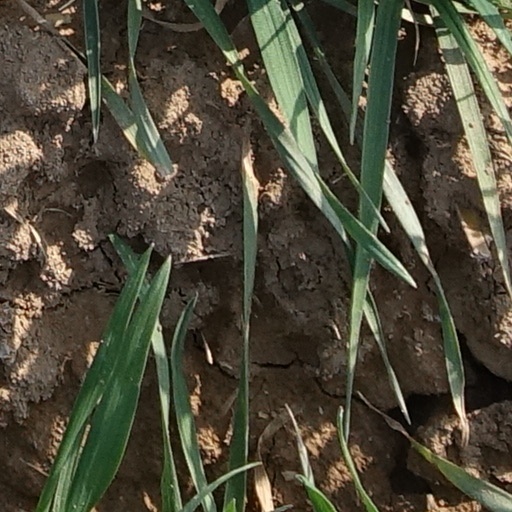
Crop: wheat